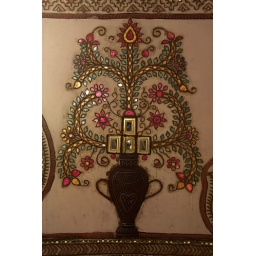
Paintings on the inner wall of a Muthwa tribal house in Dhorbo village.